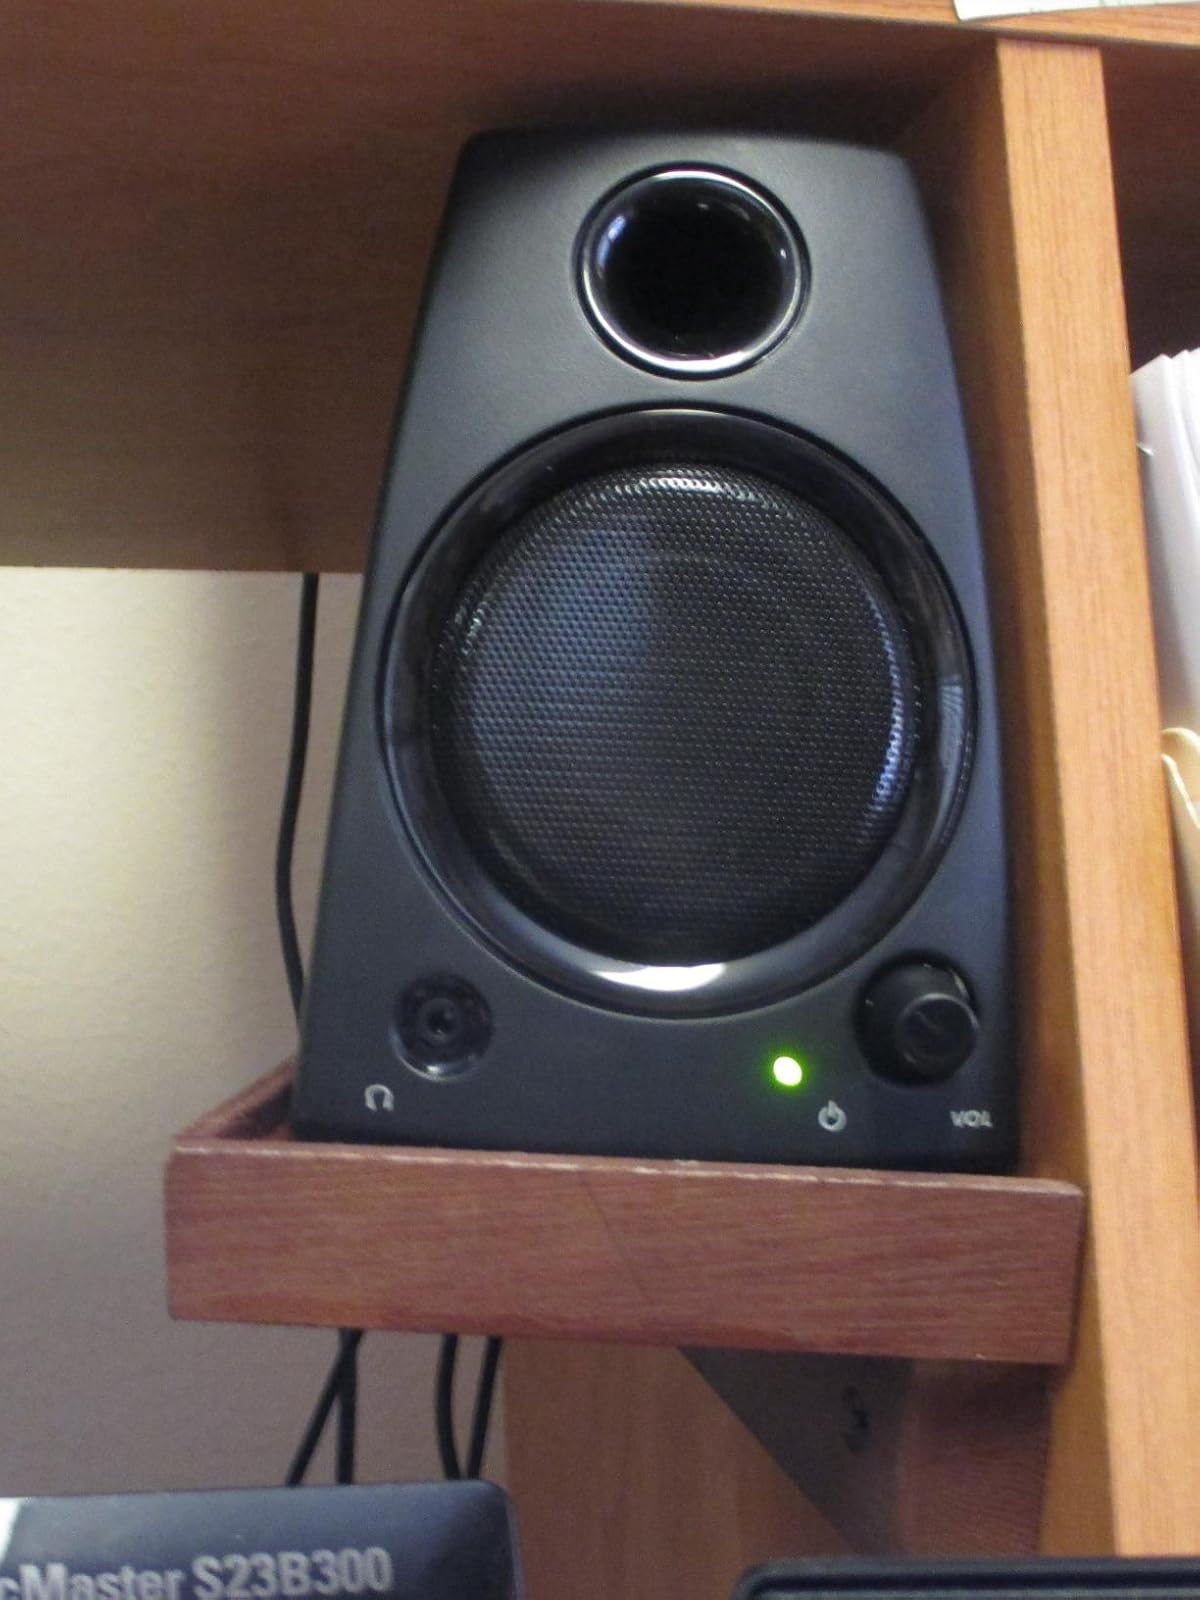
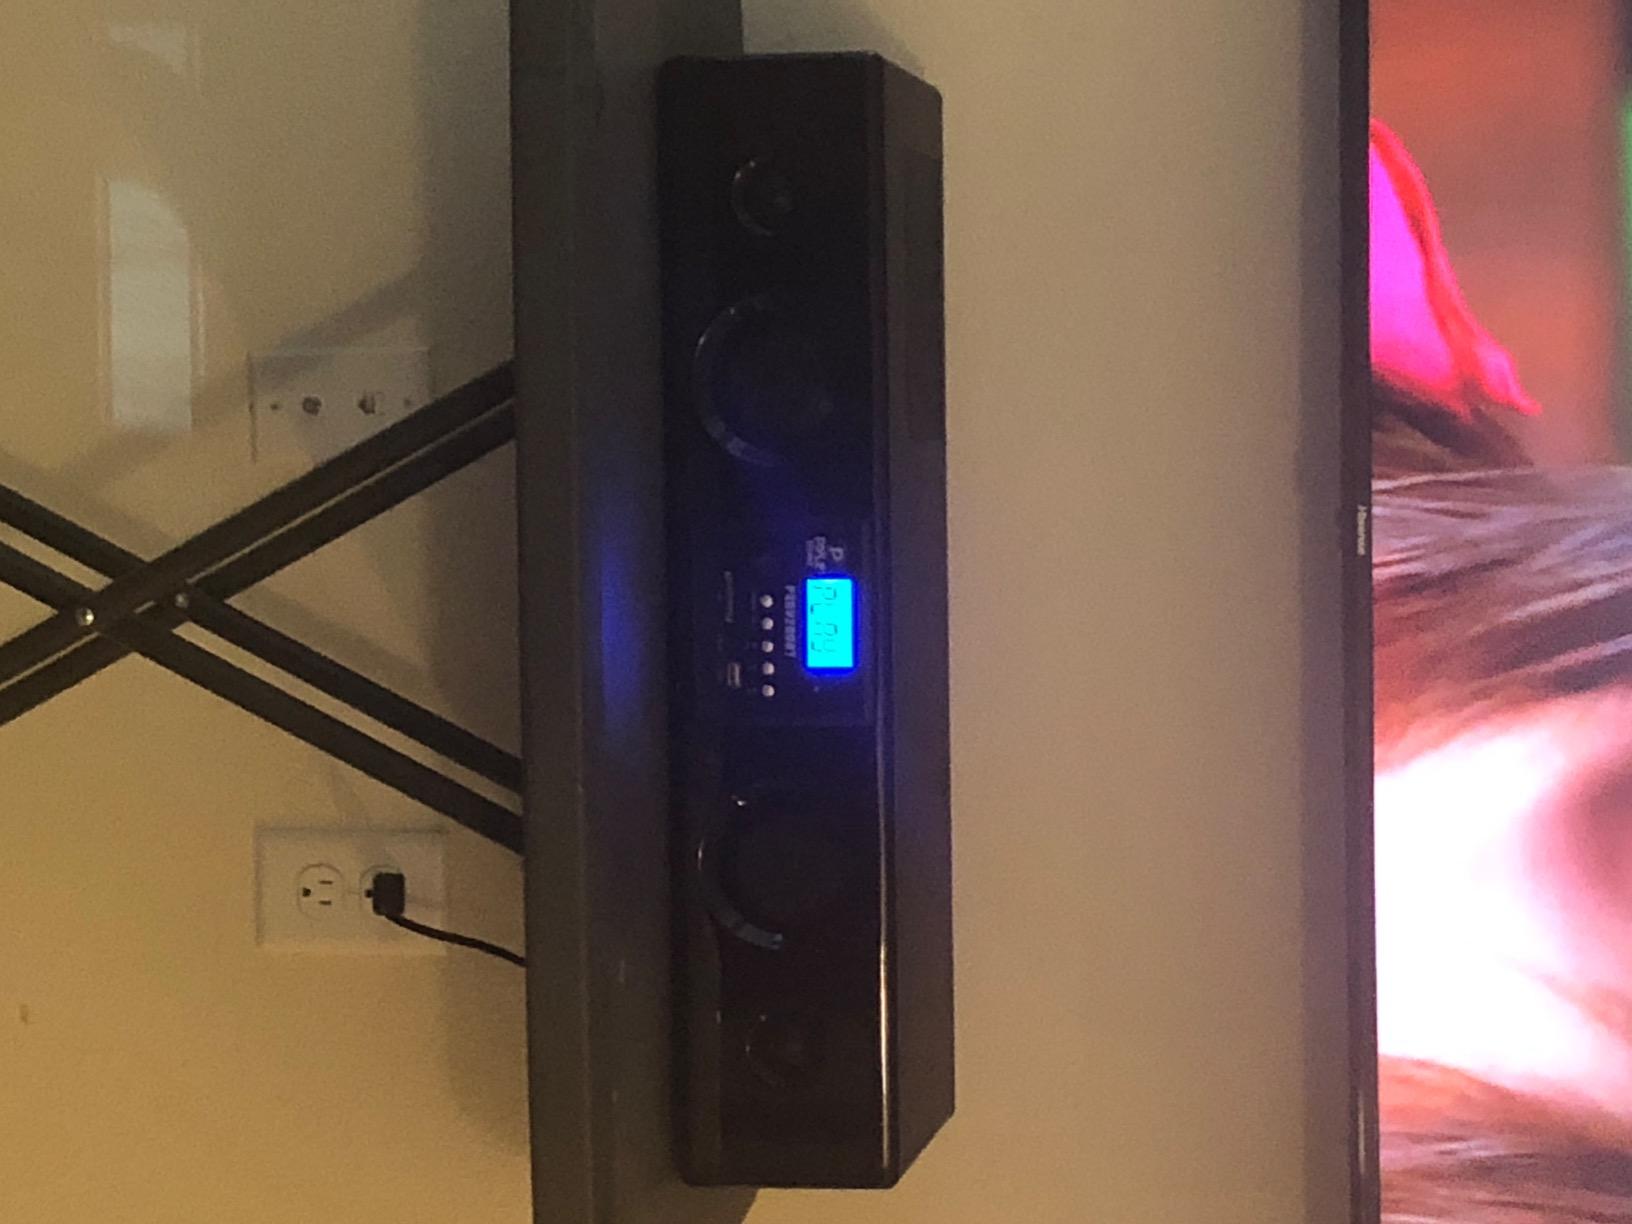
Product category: speaker
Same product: no